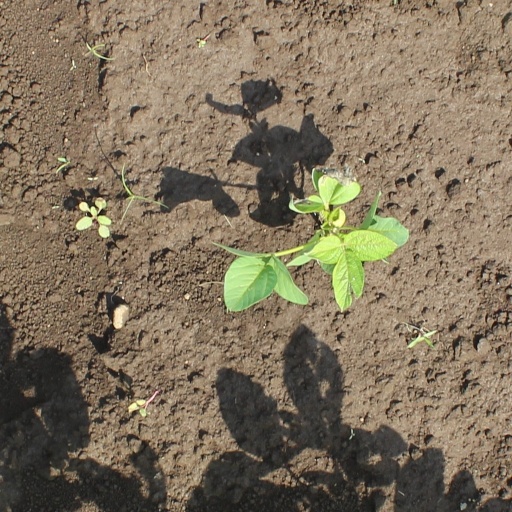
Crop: soybean